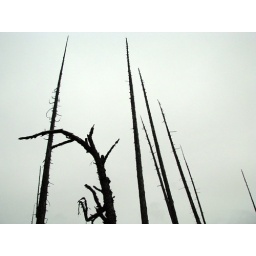
Dead trees against a grey sky